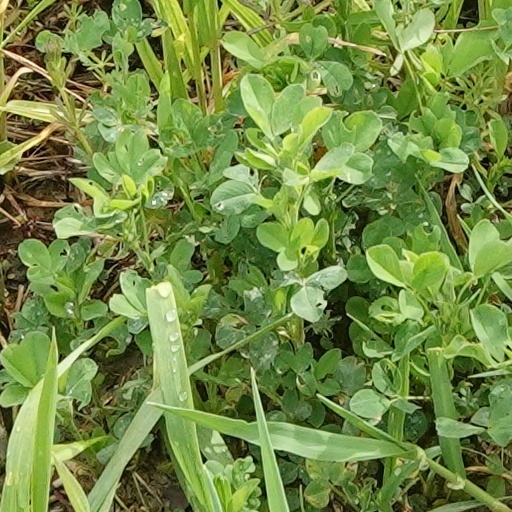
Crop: wheat